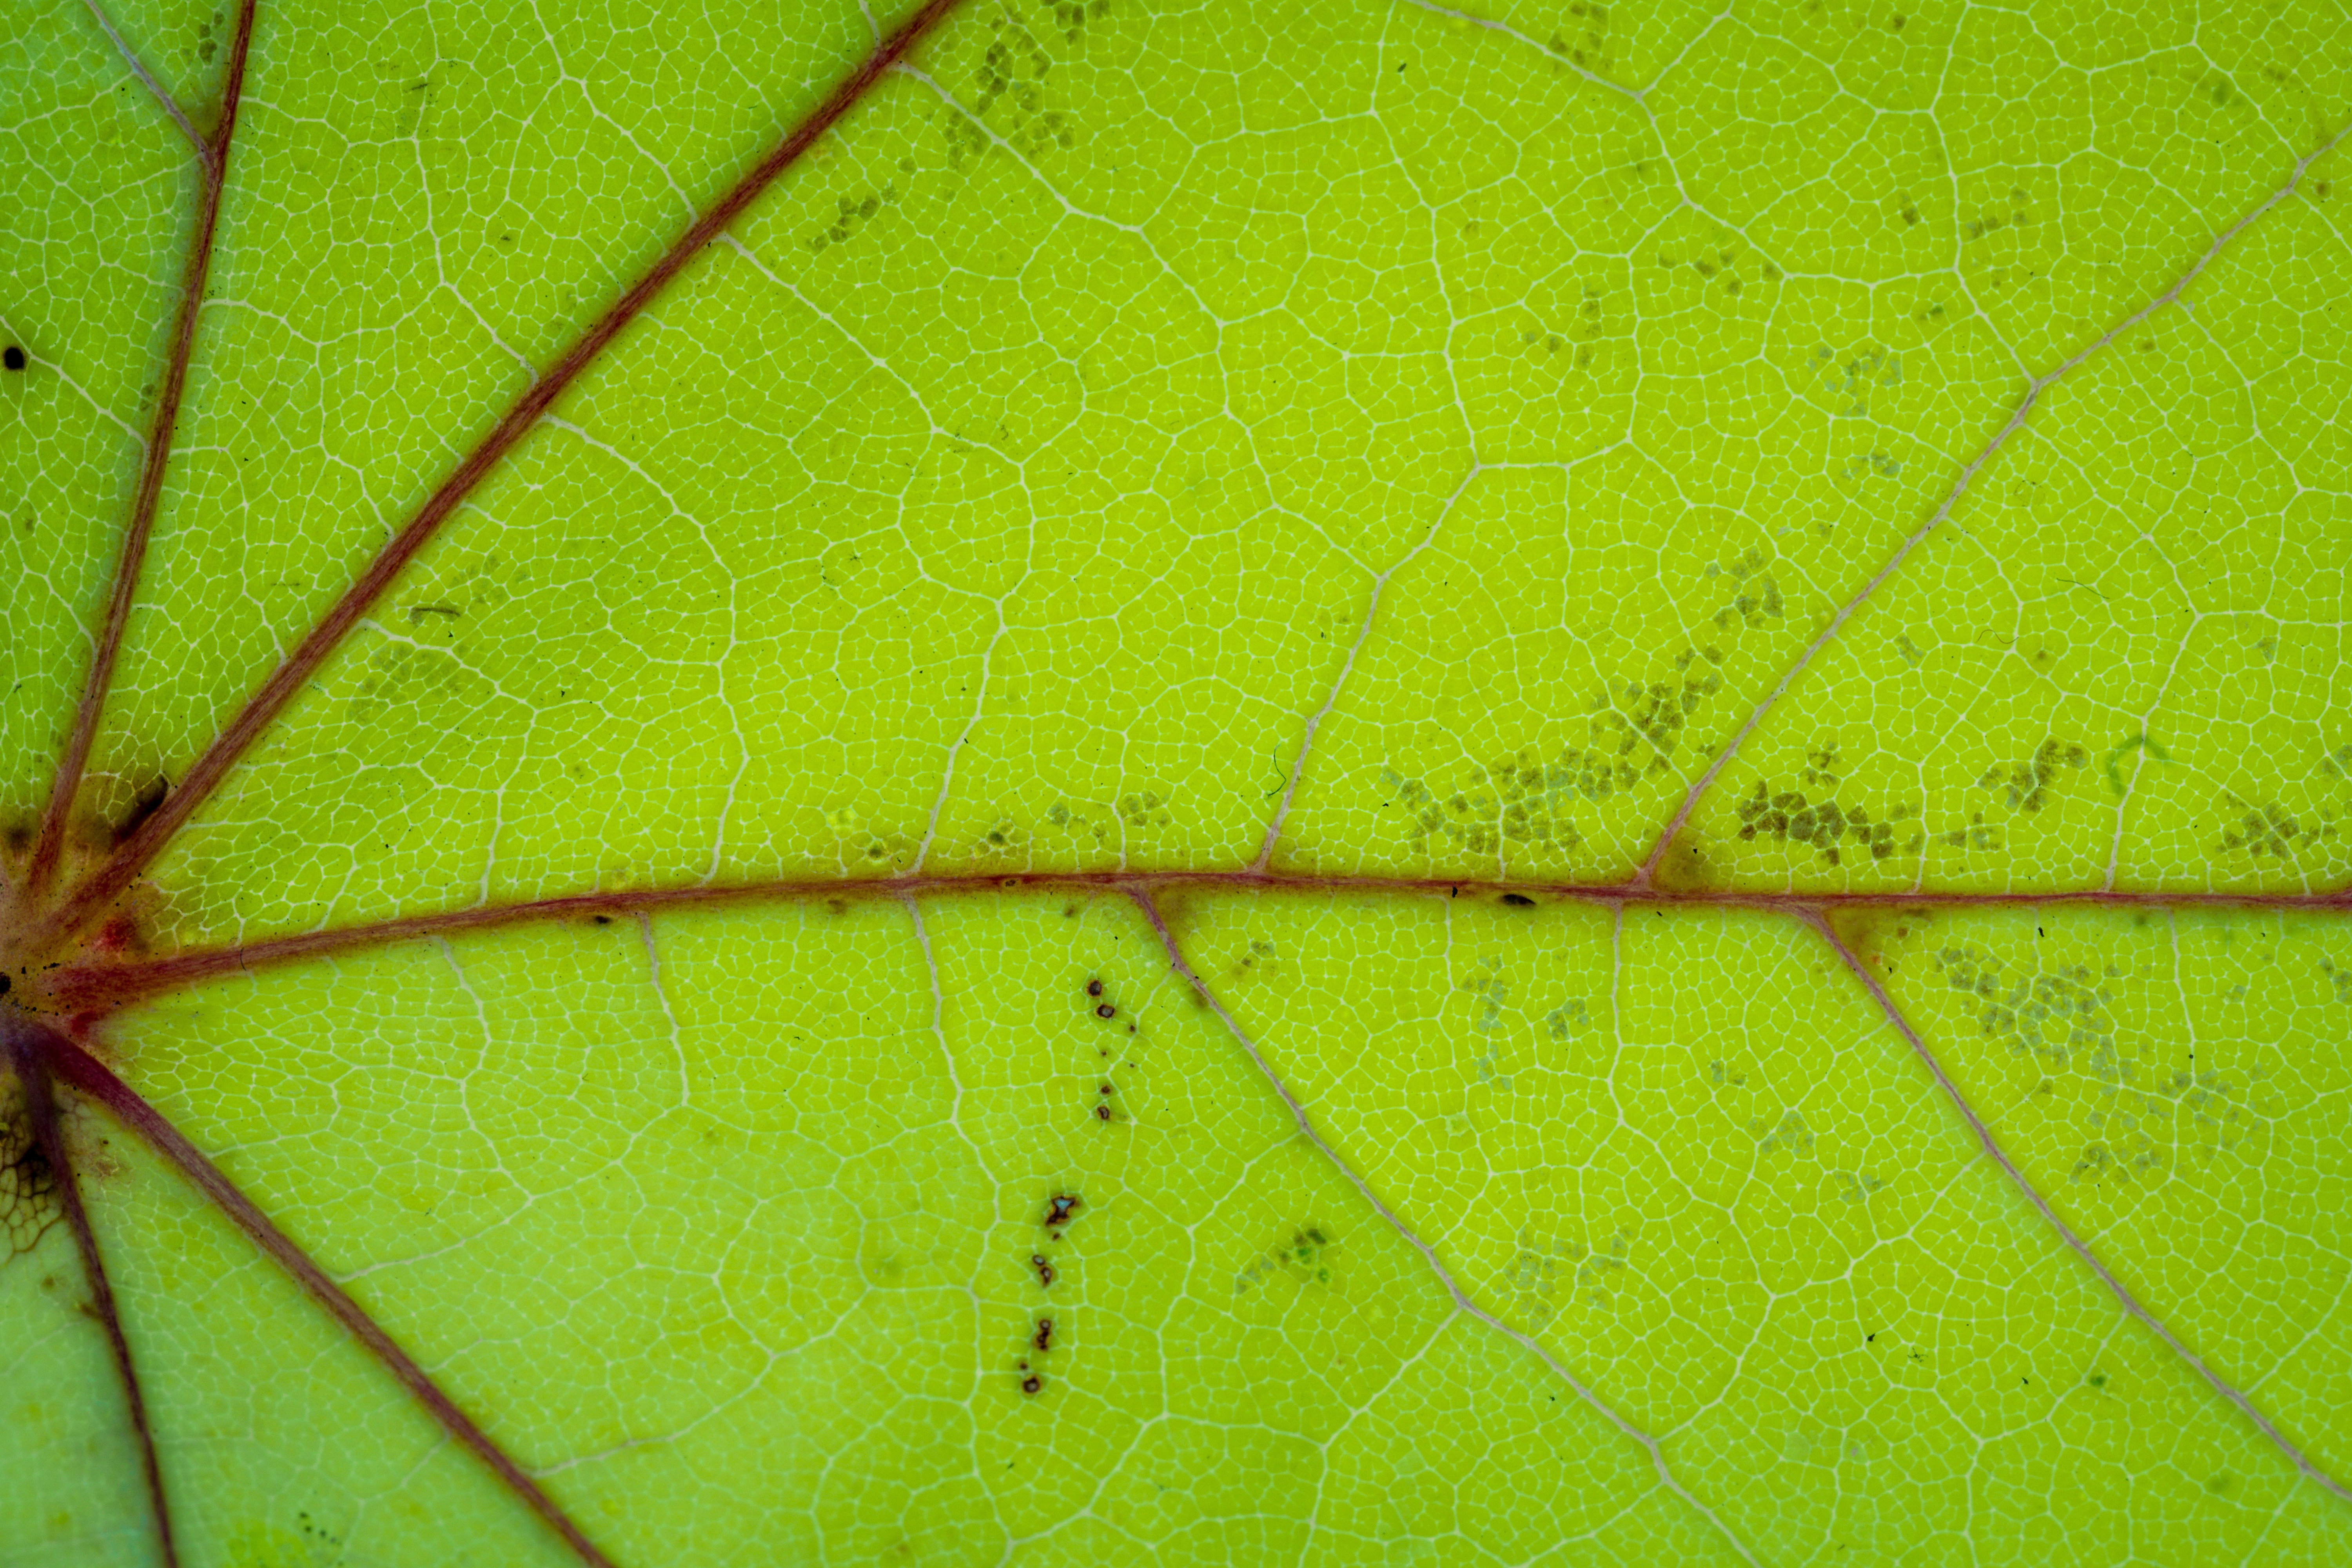
tree, nature, grass, branch, plant, sunlight, texture, leaf, flower, line, green, golden, color, macro, autumn, soil, yellow, circle, close up, leaves, fall foliage, leaves in the autumn, macro photography, colors of autumn, plant stem